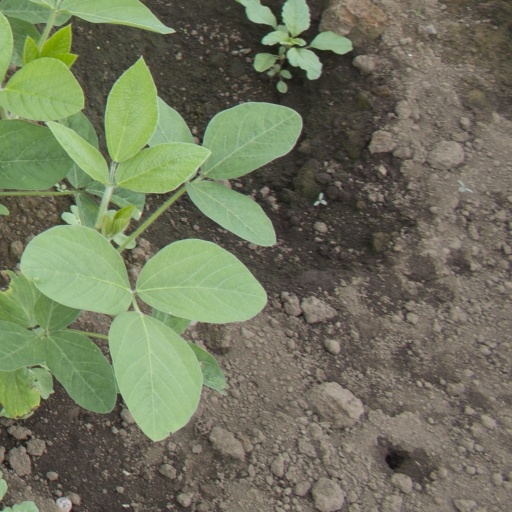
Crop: soybean